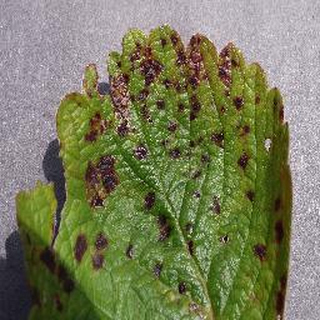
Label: strawberry_leaf_scorch